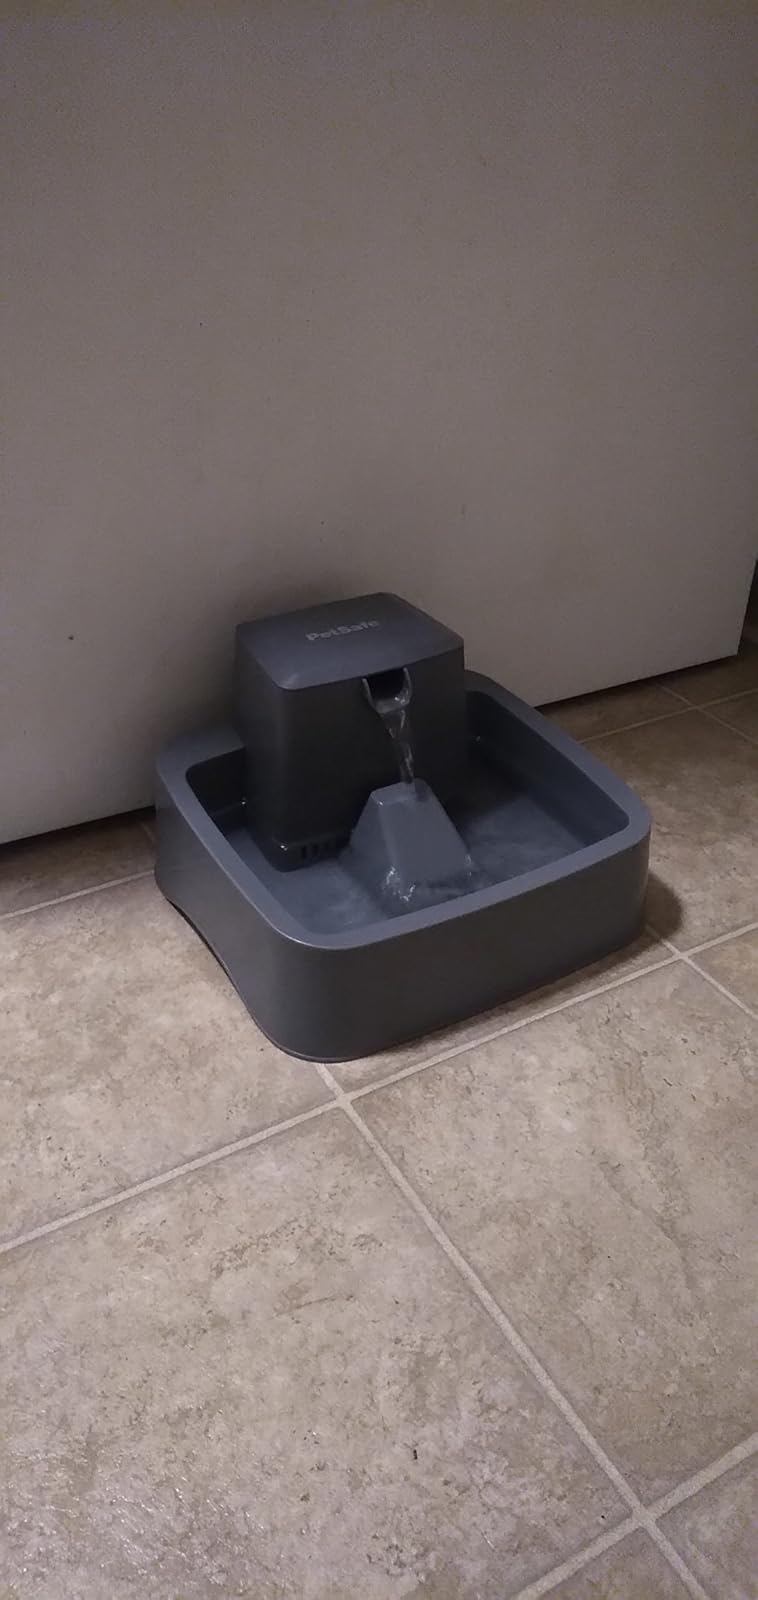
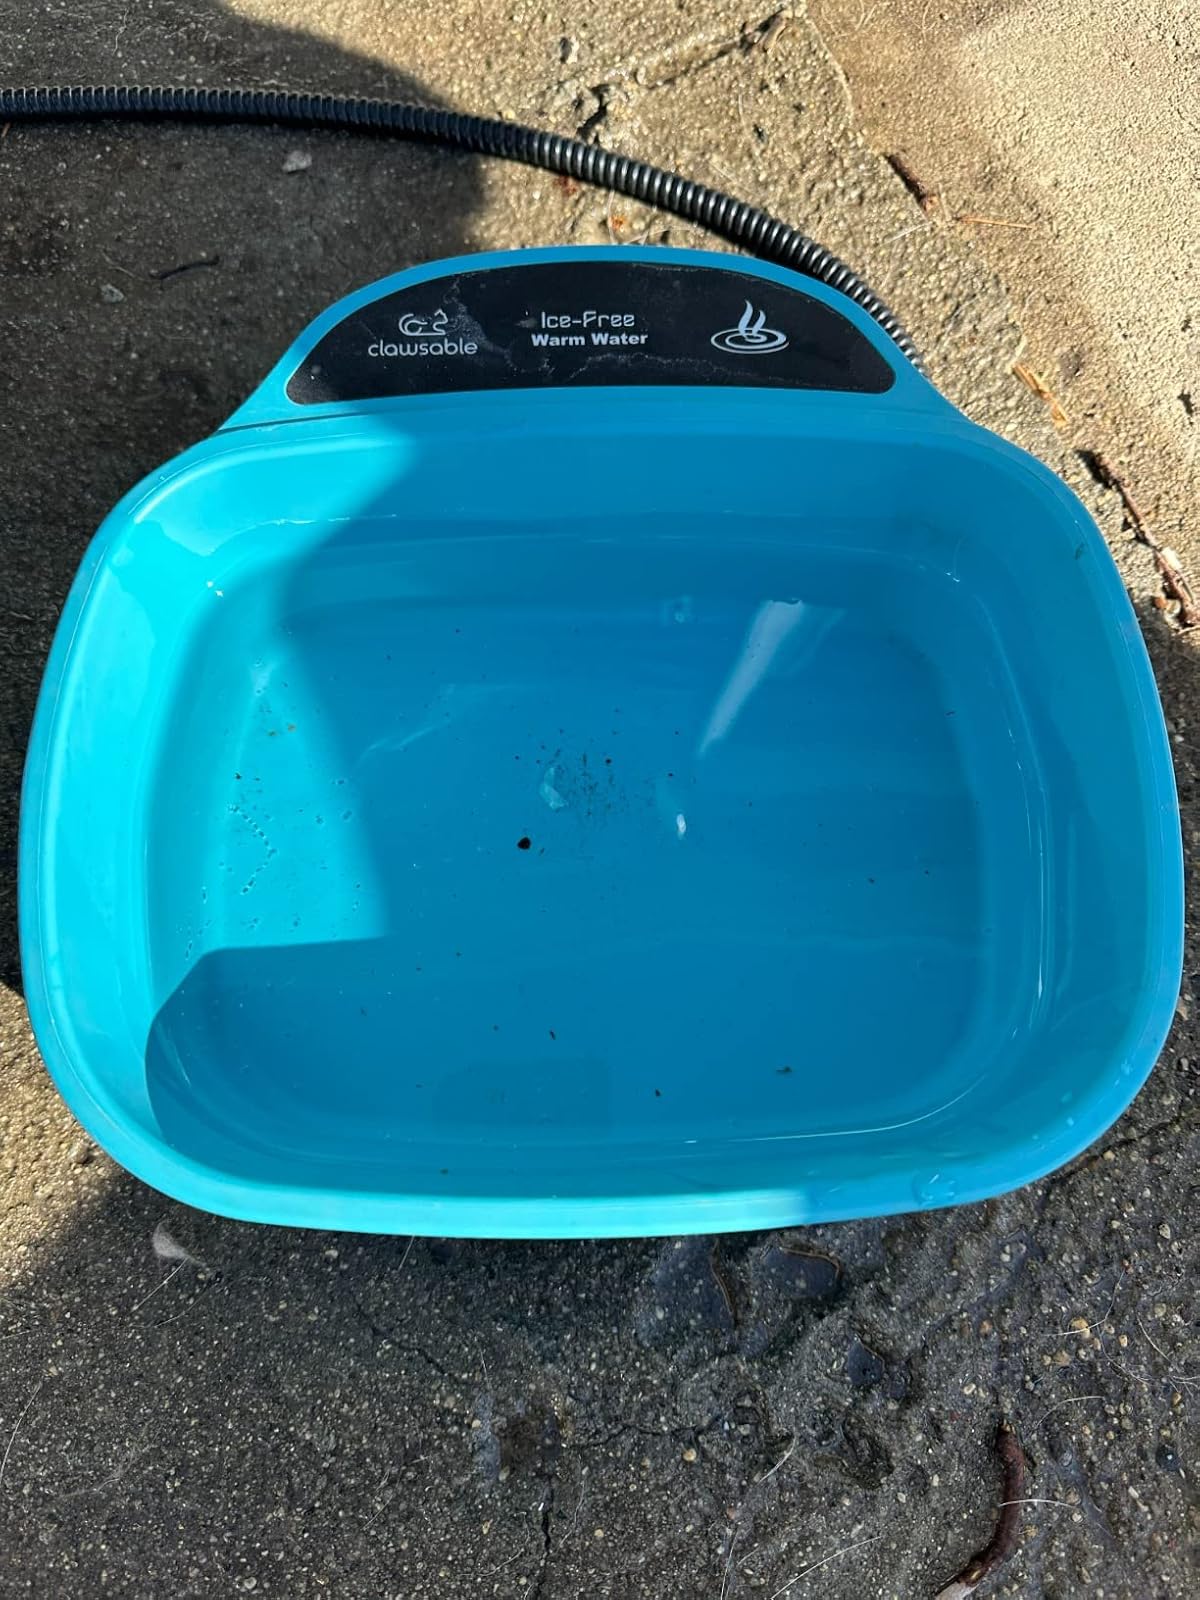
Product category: items_bowl
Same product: no